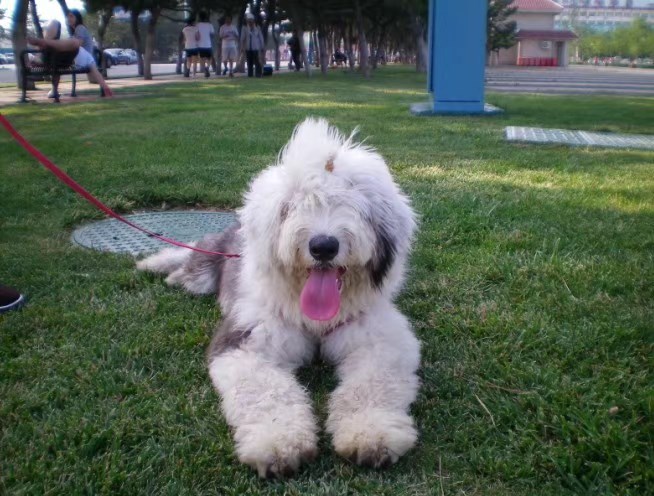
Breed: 257-n000108-Old_English_sheepdog